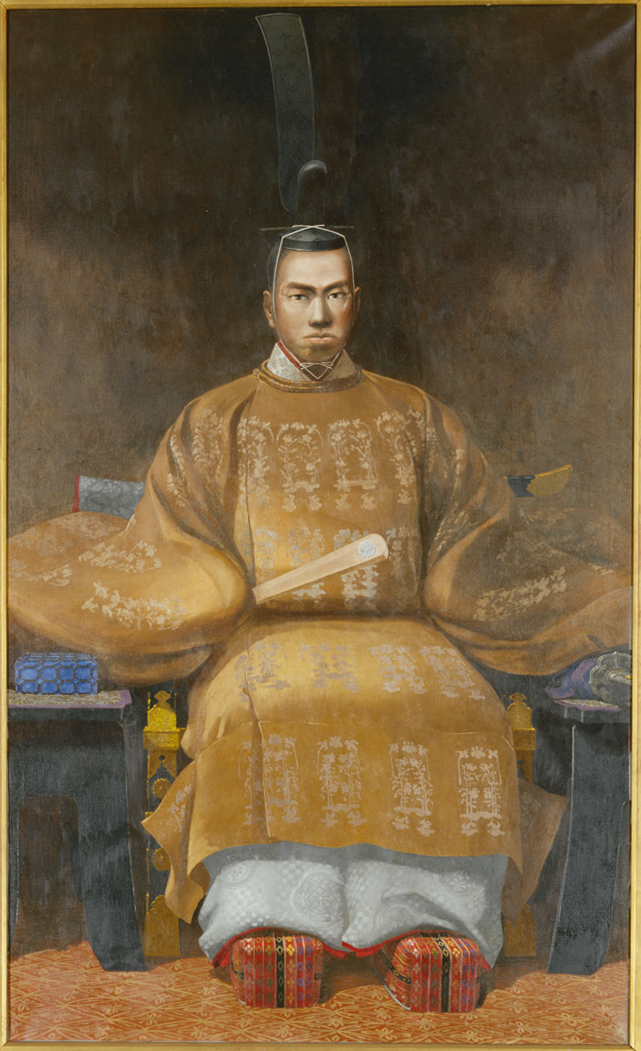
จักรพรรดิโคเม

infobox royalty
| name = จักรพรรดิโคเมnobold|
| image = Emperor_Komei_Portrait_by_Koyama_Shotaro_1902.png
| caption = พระสาทิสลักษณ์โดยโคยามะ โชตาโร ในปี ค.ศ. 1902
| birth_name = โอซาฮิโตะ (統仁)
| birth_date = 22 กรกฎาคม ค.ศ. 1831
| birth_place = เกียวโต ประเทศญี่ปุ่น
| death_date = 30 มกราคม ค.ศ. 1867 (35 พรรษา)
| death_place = พระราชวังหลวงเคียวโตะ เกียวโต ประเทศญี่ปุ่น
| succession = จักรพรรดิญี่ปุ่น
| reign = 10 มีนาคม ค.ศ. 1846 – 30 มกราคม ค.ศ. 1867 ()
| coronation = 31 ตุลาคม ค.ศ. 1847
| predecessor = จักรพรรดินินโก
| successor = จักรพรรดิเมจิ
| reg-type = "โชกุน"
| father = จักรพรรดินินโก
| mother = โองิมาจิ มาซาโกะ
| spouse = จักรพรรดินีเอโช พระพันปีหลวง|จักรพรรดินีเอโช
| issue = จักรพรรดิเมจิ
| dynasty = ราชวงศ์ญี่ปุ่น
| burial_place = "สึกิ โนะ วะ โนะ มิซาซางิ" (後月輪東山陵) เกียวโต
| religion = ชินโต
| signature = KoumeiShinsho.svg
|cor-type=การครองราชย์ของจักรพรรดิญี่ปุ่น|พิธีขึ้น
|key_events = เปิดประเทศ
ImageSize = width:200 height:50
PlotArea = width:180 height:30 left:10 bottom:20
TimeAxis = orientation:horizontal
DateFormat = yyyy
Period = from:-660 till:2022
AlignBars = early
ScaleMajor = increment:175 start:1847
Colors =
 id:canvas value:rgb(1,1,0.85)
BackgroundColors = canvas:canvas
PlotData =
 width:15 color:black
 bar:era from:start till:end
 bar:era from:1831 till:1867 color:red
 bar:era from:1847 till:1867 color:yellow
จักรพรรดิโคเม () เป็นจักรพรรดิญี่ปุ่นพระองค์ที่ 121Imperial Household Agency ("Kunaichō"): 孝明天皇 (121) รัชสมัยของจักรพรรดิโคเมมีระยะเวลาหลายปีตั้งแต่ 10 มีนาคม ค.ศ. 1846 ถึง 30 มกราคม ค.ศ. 1867 ซึ่งตรงกับปีสุดท้ายของยุคเอโดะMeyer, Eva-Maria. (1999). "Japans Kaiserhof in der Edo-Zeit", p. 186.
ในรัชสมัยของพระองค์มีความวุ่นวายภายในอย่างมาก อันเป็นผลมาจากการติดต่อครั้งใหญ่ครั้งแรกของญี่ปุ่นกับสหรัฐ ซึ่งเกิดขึ้นโดยแมทธิว ซี. เพร์รี|พลเรือจัตวาเพร์รีในปี พ.ศ. 2396 และ พ.ศ. 2397 ซึ่งต่อมาได้บังคับให้ญี่ปุ่นเปิดประเทศให้กับชาติตะวันตก เป็นการสิ้นสุดระยะเวลา 220 ปี แห่งความสันโดษของชาติ (นโยบายซาโกกุ) จักรพรรดิโคเมไม่ทรงสนใจต่างชาติมากนัก และไม่เห็นด้วยกับการเปิดประเทศญี่ปุ่นโดยมหาอำนาจตะวันตก รัชสมัยของพระองค์ยังคงถูกครอบงำโดยการจลาจลและความขัดแย้งของกลุ่มในรัฐบาลโชกุน ซึ่งนำไปสู่สงครามโบชิน|การล่มสลายของรัฐบาลเอโดะ|รัฐบาลโชกุนโทกูงาวะไม่นานหลังจากพระองค์สวรรคต และเริ่มต้นยุคการฟื้นฟูเมจิในรัชสมัยการครองราชย์ของจักรพรรดิเมจิพระโอรส
== พระราชประวัติ ==
ก่อนขึ้นครองบัลลังก์ดอกเบญจมาศ ทรงพระนามว่า เจ้าชายโอะซะฮิโตะ (統仁) และมีราชทินนามว่า เจ้าชายฮิโระ (煕宮)Ponsonby-Fane, "Imperial House", p. 10. เป็นพระราชโอรสลำดับที่ 4 ในจักรพรรดินินโกที่ประสูติกับพระสนมโองิมาจิ มาซาโกะ หลังจากขึ้นครองราชสมบัติแล้ว พระองค์และพระบรมวงศ์ก็พำนักอยู่ที่พระราชวังหลวงเฮอัง จักรพรรดิโคเมมีพระราชโอรส 2 พระองค์ และพระราชธิดา 4 พระองค์ อย่างไรก็ตาม พระราชโอรสธิดาทั้งหมดยกเว้นจักรพรรดิเมจิ|เจ้าชายมุสึฮิโตะ ล้วนสิ้นพระชนม์ขณะทรงพระเยาว์
จักรพรรดิโคเมมีพระอัครมเหสีนามว่า อะสึโกะ คุโจ (九条夙子) ซึ่งหลังจักรพรรดิโคเมสวรรคตในปี ค.ศ. 1867 พระนางได้รับโปรดเกล้าฯจากจักรพรรดิเมจิให้เป็นพระพันปีหลวง
== เหตุการณ์ในรัชสมัย ==
พระองค์ขึ้นครองราชในยุคเอะโดะตอนปลาย แม้ว่าพระองค์จะทรงเป็นประมุขแห่งรัฐโดยนิตินัย แต่อำนาจในการปกครองและบริหารประเทศทั้งหมดอยู่กับรัฐบาลโชกุนCullen (2003). พระองค์เปรียบเสมือนเป็นหุ่นเชิดของรัฐบาลโชกุน ทรงมีความคิดแบบคร่ำครึโบราณและกลัวการเปิดประเทศ ราชสำนักญี่ปุ่นในสมัยของพระองค์มีความยากแค้นลำเค็ญอย่างมาก ขุนนางในรัฐบาลโชกุนยังดูจะมีความเป็นอยู่ที่ดีกว่าจักรพรรดิเสียอีก ราชสำนักได้ตัดทอนค่าใช้จ่ายฟุ่มเฟือยทั้งหมดและใช้จ่ายอย่างประหยัดที่สุด หลายครั้งที่องค์จักรพรรดิอยากจะวาดภาพแต่ก็ทำไม่ได้ เนื่องจากกระดาษวาดภาพมีราคาแพงเกินกว่าราชสำนักจะจัดหาถวาย ข้าราชสำนักเองก็ยากจนข้นแค้น ต้องวาดรูปใส่พัดกระดาษหรือทำกระดาษพับไปขาย
== รัชศก ==
* "ยุคโคกะ" (1844–1848)
* "ยุคเคเอ" (1848–1854)
* "ยุคอันเซ" (1854–1860)
* "ยุคมันเอ็ง" (1860–1861)
* "ยุคบุงกีว" (1861–1864)
* "ยุคเก็นจิ" (1864–1867)
* "ยุคเคโอ" (1865–1868)
โดยนับตั้งแต่รัชกาลจักรพรรดิเมจิเป็นต้นมา จึงมีการเรียกยุคในรัชกาลนั้น ๆ เป็นเพียงชื่อเดียวPonsonby-Fane, "Imperial House", p. 17.
== ดูเพิ่ม ==
* จักรพรรดิญี่ปุ่น
* รายพระนามจักรพรรดิญี่ปุ่น
* ศาลเจ้าเฮอัง
* สึกิ โนะ วะ โนะ มิซาซางิ
== อ้างอิง ==
=== เชิงอรรถ ===
=== บรรณานุกรม ===
*
* Marius Jansen|Jansen, Marius B. (2002). "The Making of Modern Japan." Cambridge: Harvard University Press. ; OCLC (identifier)|OCLC 52086912
* Donald Keene|Keene, Donald. (2002). "Emperor of Japan: Meiji and His World, 1852–1912." New York: Columbia University Press. ; OCLC (identifier)|OCLC 46731178
* Meyer, Eva-Maria. (1999). "Japans Kaiserhof in der Edo-Zeit: unter besonderer Berücksichtigung der Jahre 1846 bis 1867." Münster: LIT Verlag. 	; OCLC (identifier)|OCLC 42041594
* Nussbaum, Louis Frédéric and Käthe Roth. (2005). "Japan Encyclopedia." Cambridge: Harvard University Press. ; OCLC (identifier)|OCLC 48943301
* Richard Ponsonby-Fane|Ponsonby-Fane, Richard Arthur Brabazon. (1959). "The Imperial House of Japan." Kyoto: Ponsonby Memorial Society. OCLC (identifier)|OCLC 194887
* __________. (1956). "Kyoto: the Old Capital, 794–1869." Kyoto: Ponsonby Memorial Society. OCLC (identifier)|OCLC 36644
== แหล่งข้อมูลอื่น ==
*
หมวดหมู่:จักรพรรดิญี่ปุ่น
หมวดหมู่:บุคคลในยุคเอโดะ
หมวดหมู่:เสียชีวิตจากฝีดาษ
หมวดหมู่:โคไตชิ